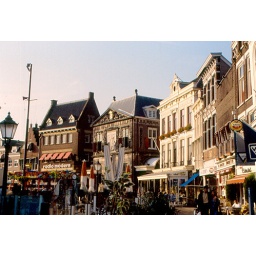
The old building in the center is the scales. This was an important place in an old market city.